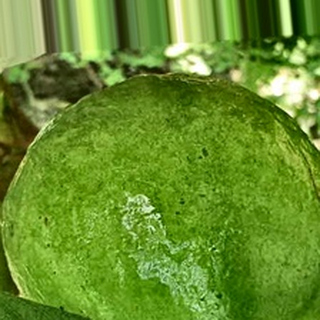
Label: healthy_guava